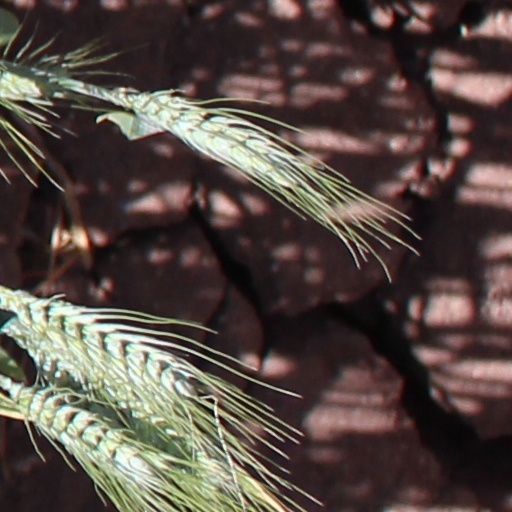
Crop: wheat